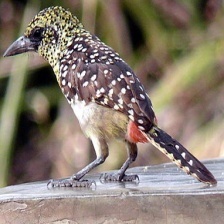
Species: D-ARNAUDS BARBET
Scientific name: TRACHYPHONUS DARNAUDII